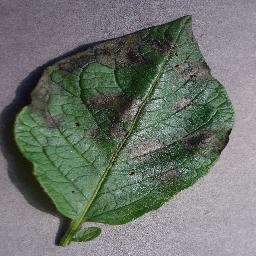
Label: Potato___Late_blight